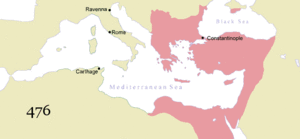
On appelle société byzantine la communauté des citoyens parlant le grec et de confession chrétienne orthodoxe qui considéraient l'empereur de Constantinople comme leur souverain. Les Byzantins ne constituaient pas une « nation » au sens moderne du terme, mais plutôt un ensemble de groupes ethniques qui partageaient un certain nombre de caractéristiques communes. Ils habitaient l'Empire byzantin ou Empire romain d'Orient dont le territoire s'étendait en Europe sur une partie de l'Italie, sur la Grèce, une large partie des Balkans, les îles grecques et Chypre, ainsi qu'en Asie mineure sur ce qui est aujourd'hui la Turquie. Ils formaient également d'imposantes minorités dans plusieurs villes importantes des côtes du Levant et de l'Égypte. Tout au long de leur histoire, les Grecs byzantins se considérèrent comme des Romains ; ils sont cependant connus depuis le XVIᵉ siècle comme « Byzantins » ou « Grecs byzantins ».
Le paraphylax, littéralement le « gardien en chef », est le titre porté par des officiers ou des fonctionnaires de rang inférieur dans l'administration provinciale de l'Empire byzantin. Il apparaît en Asie Mineure au IIᵉ siècle av. J.-C. Son rôle est d'abord de parcourir les campagnes environnant la ville afin de s’assurer de la défense du territoire. Ensuite, après la conquête romaine, dans le courant du IIᵉ siècle, le paraphylax gagnent de nouvelles responsabilités. Le paraphylax devient une magistrature romaine, probablement intégrée au cursus honorum des cités. Ainsi, son rôle change par la même occasion. Il devient un magistrat responsable de l'ordre public dans l’ensemble des campagnes de l’Asie Mineure. Au IIIᵉ siècle, cette magistrature semble disparaître puisqu’elle est de moins en moins mentionnée, jusqu’à ce qu’elle ne le soit plus du tout. Elle réapparaît toutefois dans l’Empire byzantin au VIIIᵉ siècle. Cela est causé par la création des thèmes et des armées thématiques. Il n'est plus question d'une magistrature romaine, mais il s'agit plutôt d'un titre honorifique garantissant au paraphylax certaines fonctions dans la ville.
Le terme Romioi, parfois francisé en Romées, désigne les citoyens romains habitant l’Empire romain d'Orient et ses états successeurs : Despotat d'Épire, Despotat de Morée, Principauté de Théodoros et Empire de Trébizonde.